Bukit Peninsula

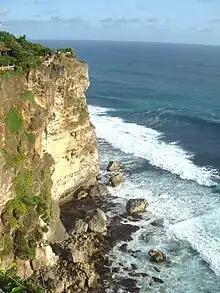
Tertiary limestone ocean floors, lifted by subduction, from the Bukit Peninsula, here visible with the cliffs of Uluwatu.

The Bukit Peninsula (Indonesian: "Semenanjung Bukit") is at the southern end of the island of Bali, Indonesia. It is traditionally considered to be the entire area south of Jimbaran beach. Unlike the bulk of Bali, it features a dry, arid and stony landscape. It is administered under Kuta South District. "Bukit" means 'hill' in Indonesian.